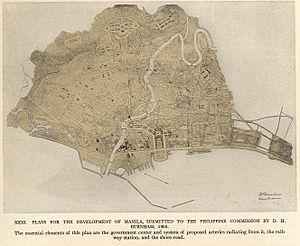
Plan de Manille